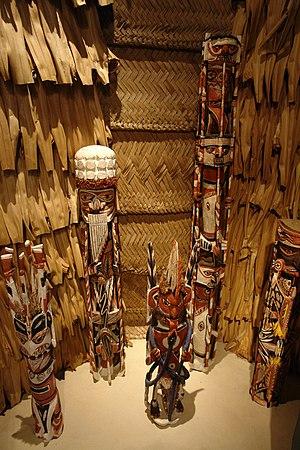
Le musée de l'université de Tübingen est un établissement muséographique universitaire dont les collections sont installées dans le château Hohentübingen ainsi qu'au sein d'autres bâtiments de Tübingen, ville située dans le Land de Bade-Wurtemberg. Le musée est créé en octobre 2006.